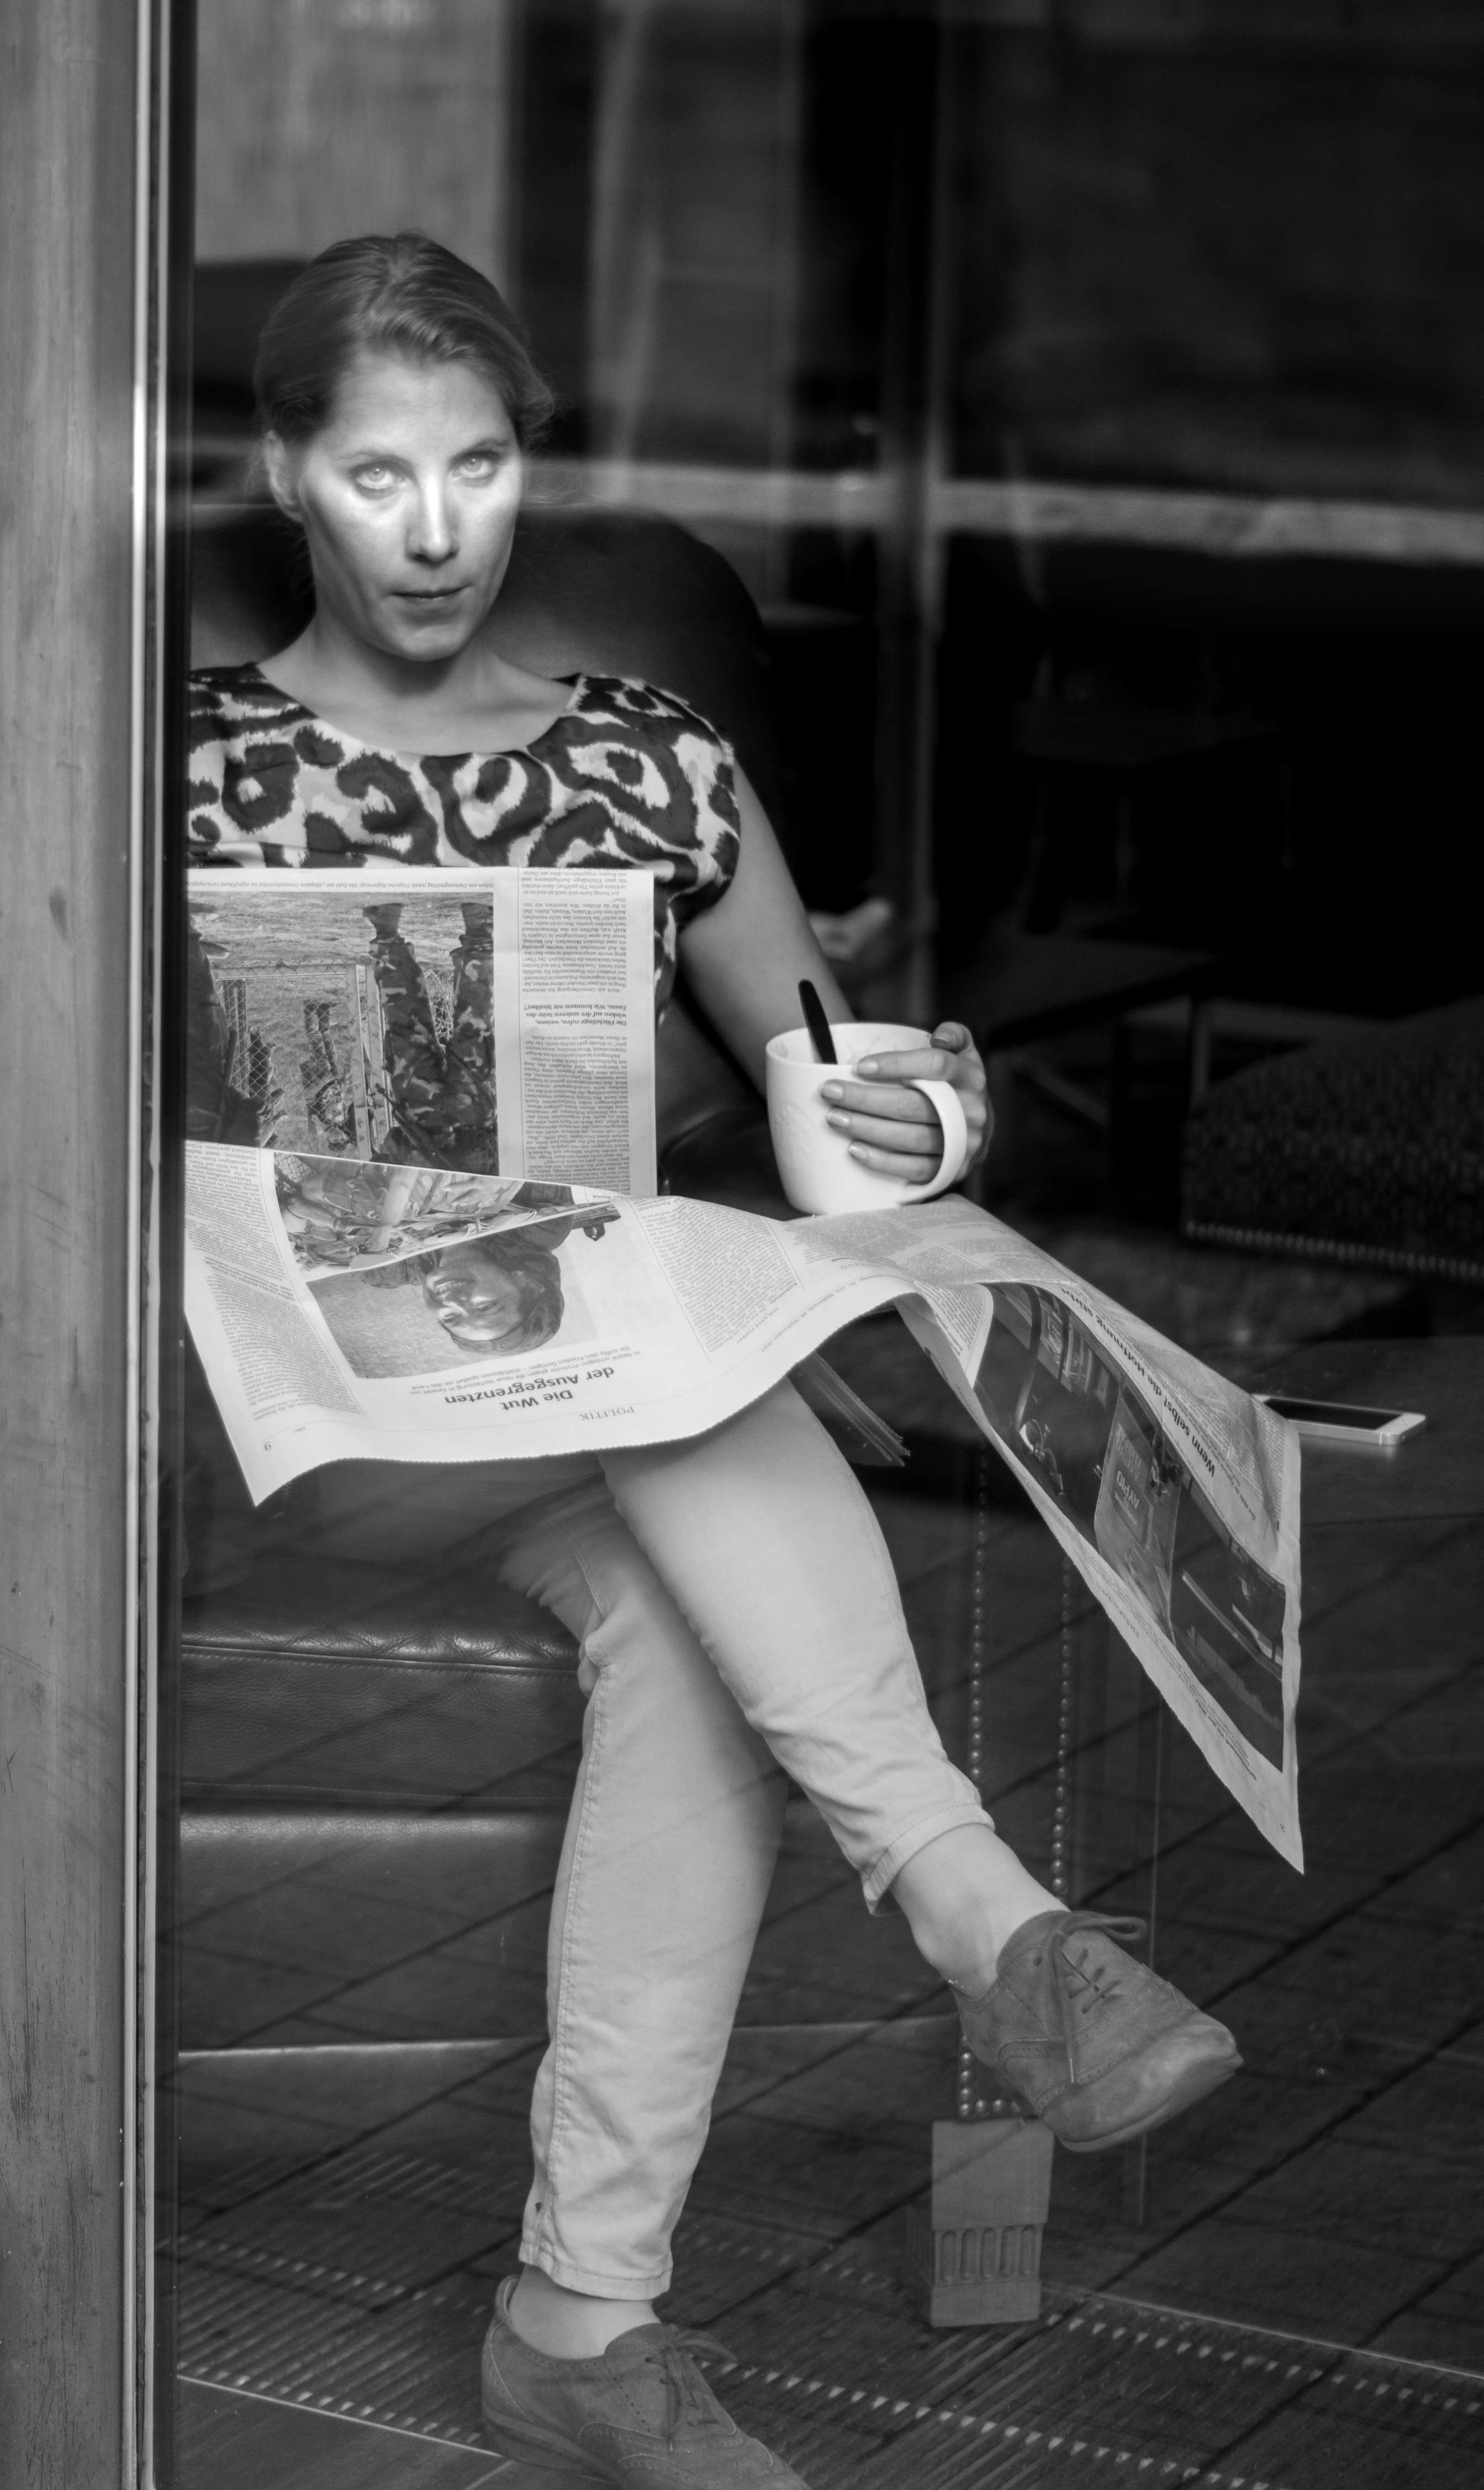
person, cafe, black and white, woman, white, street, photography, newspaper, portrait, model, sitting, black, monochrome, laser, eyes, candid, starbucks, photograph, look, snapshot, germany, bavaria, killer, nuremberg, sonystreetphotographer, n rnberg, unsatisfied, photo shoot, monochrome photography, portrait photography, film noir, human positions